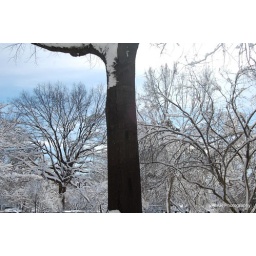
A tree never hits an automobile except in self defense